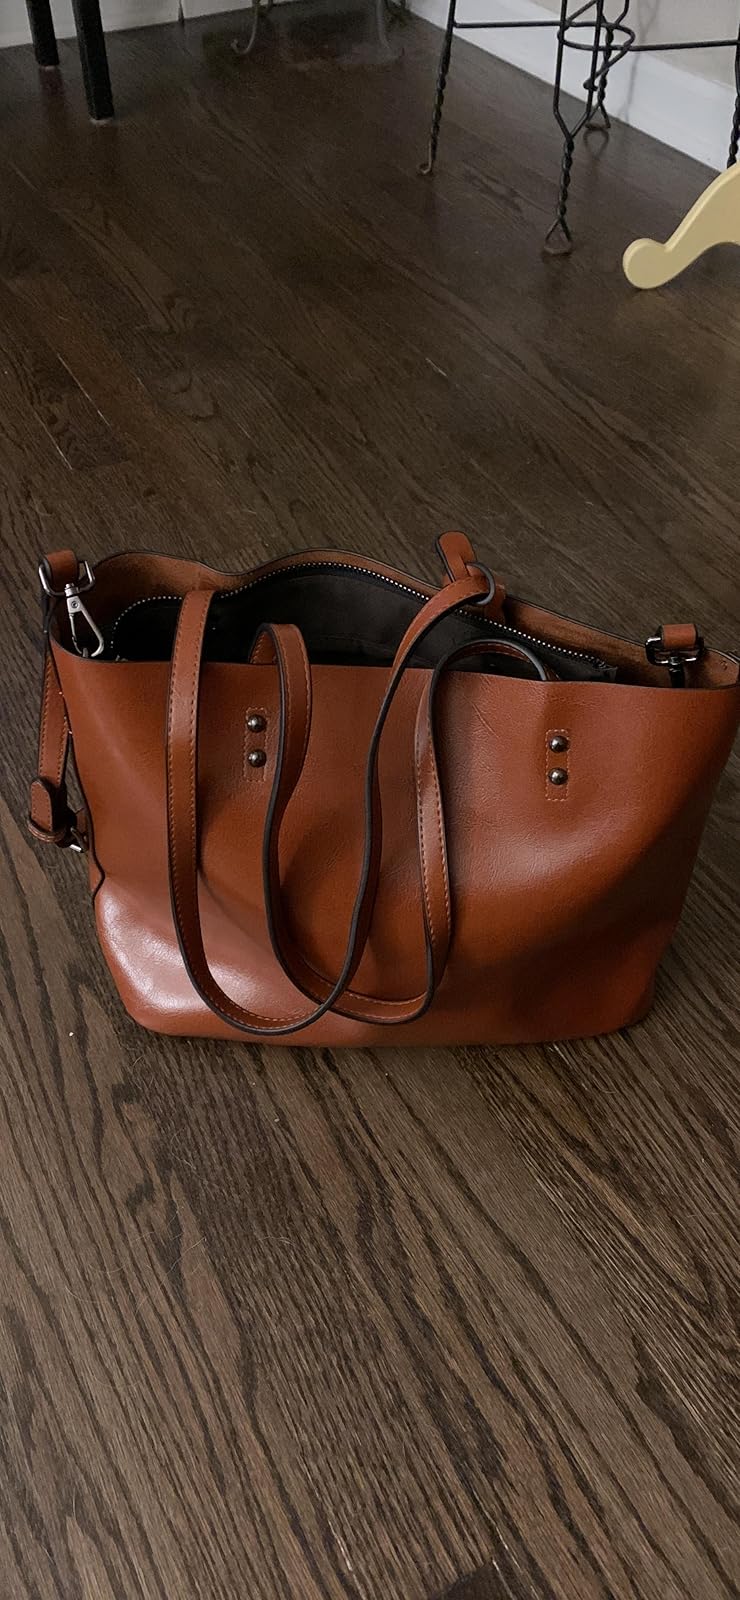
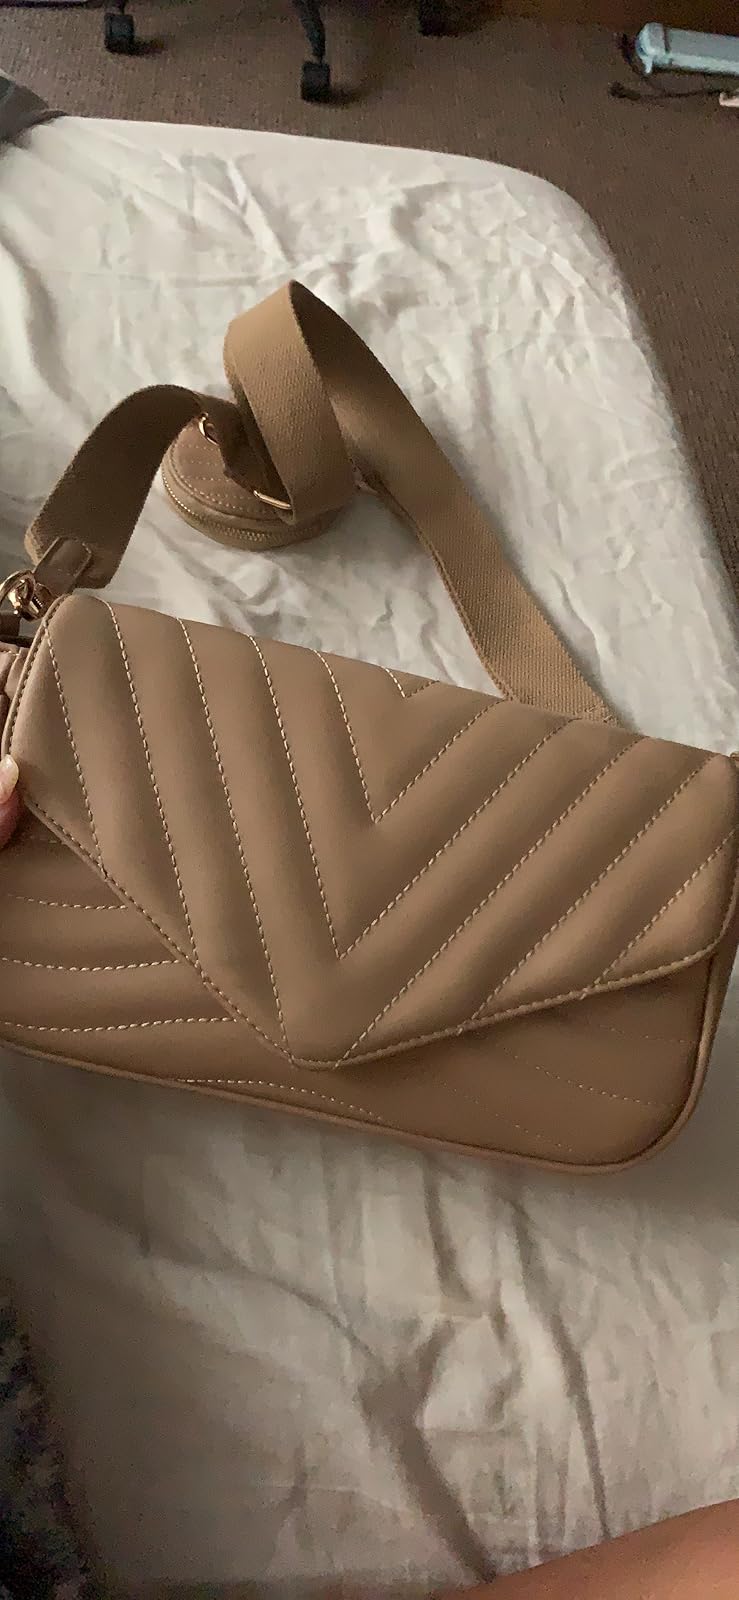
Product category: accessories_handbag
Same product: no